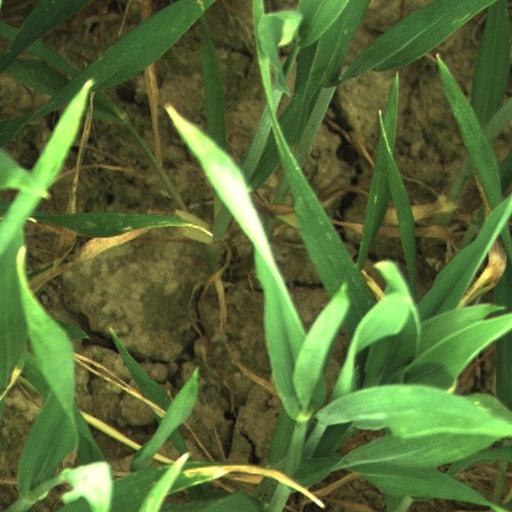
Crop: wheat